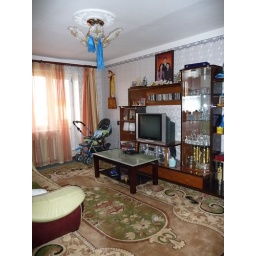
everyone has the blue scarfs hanging in thier home